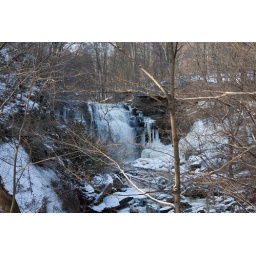
This is Waterdown Falls. The slippery ice-covered rocks prevented me from going near the water to get nicer shots